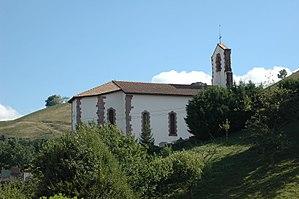
Saint-Martin-d'Arrossa est une commune française située dans le département des Pyrénées-Atlantiques, en région Nouvelle-Aquitaine.
Églises possédant un clocher-mur, ou clocher à peigne, clocher-arcade ou campenard.